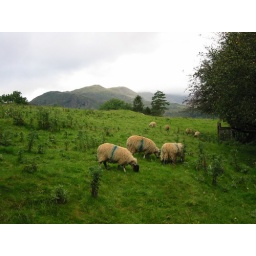
18 - Blue sheep in a green field